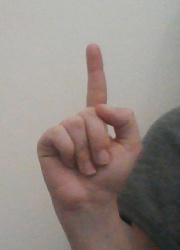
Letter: bb